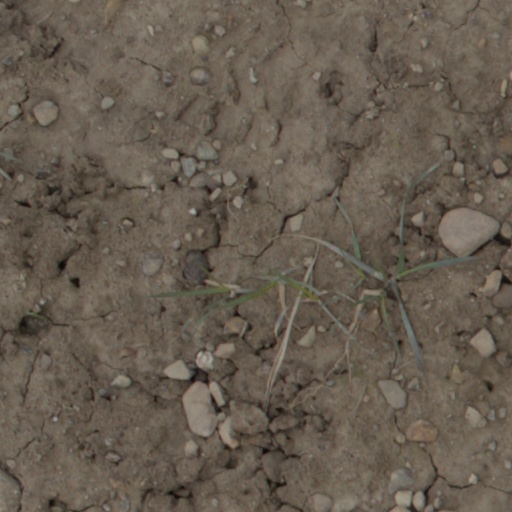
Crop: wheat